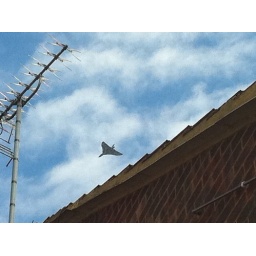
Vulcan bomber flying over home